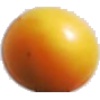
Label: images